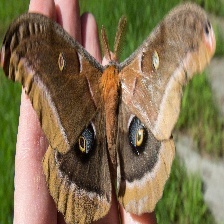
Species: POLYPHEMUS MOTH